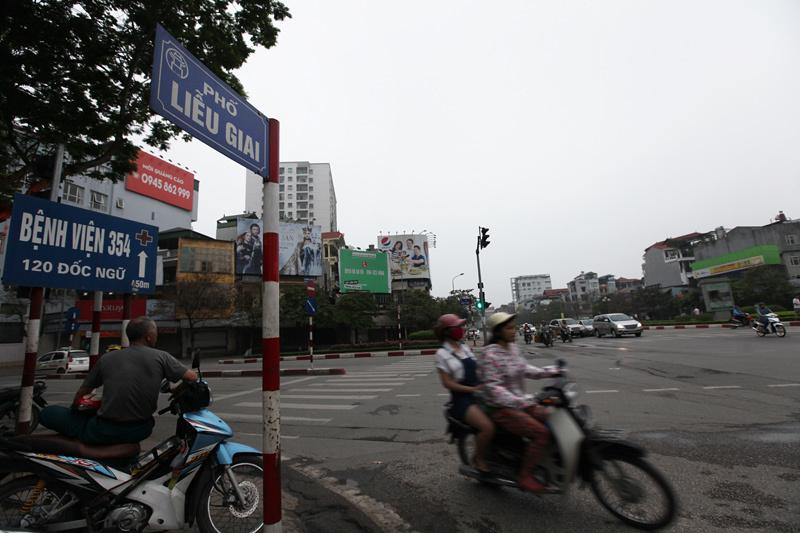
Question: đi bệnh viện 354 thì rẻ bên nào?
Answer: rẻ bên trái